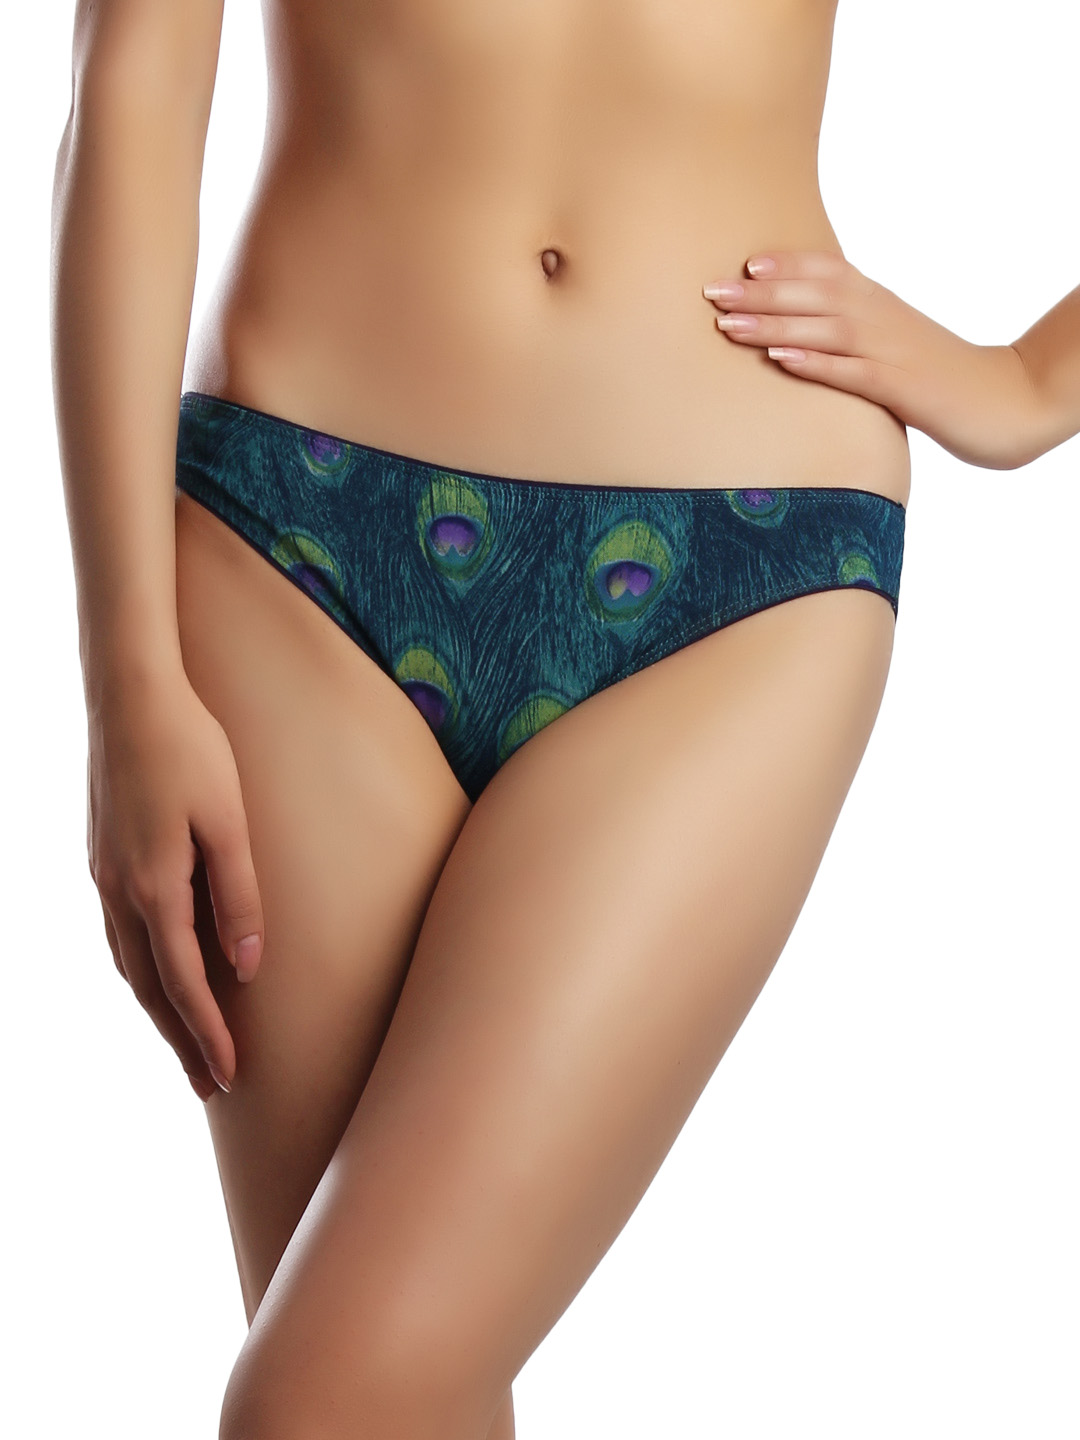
Enamor Women Peacock Coloured Briefs
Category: Apparel / Innerwear / Briefs
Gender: Women
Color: Blue
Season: Summer 2017
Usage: Casual